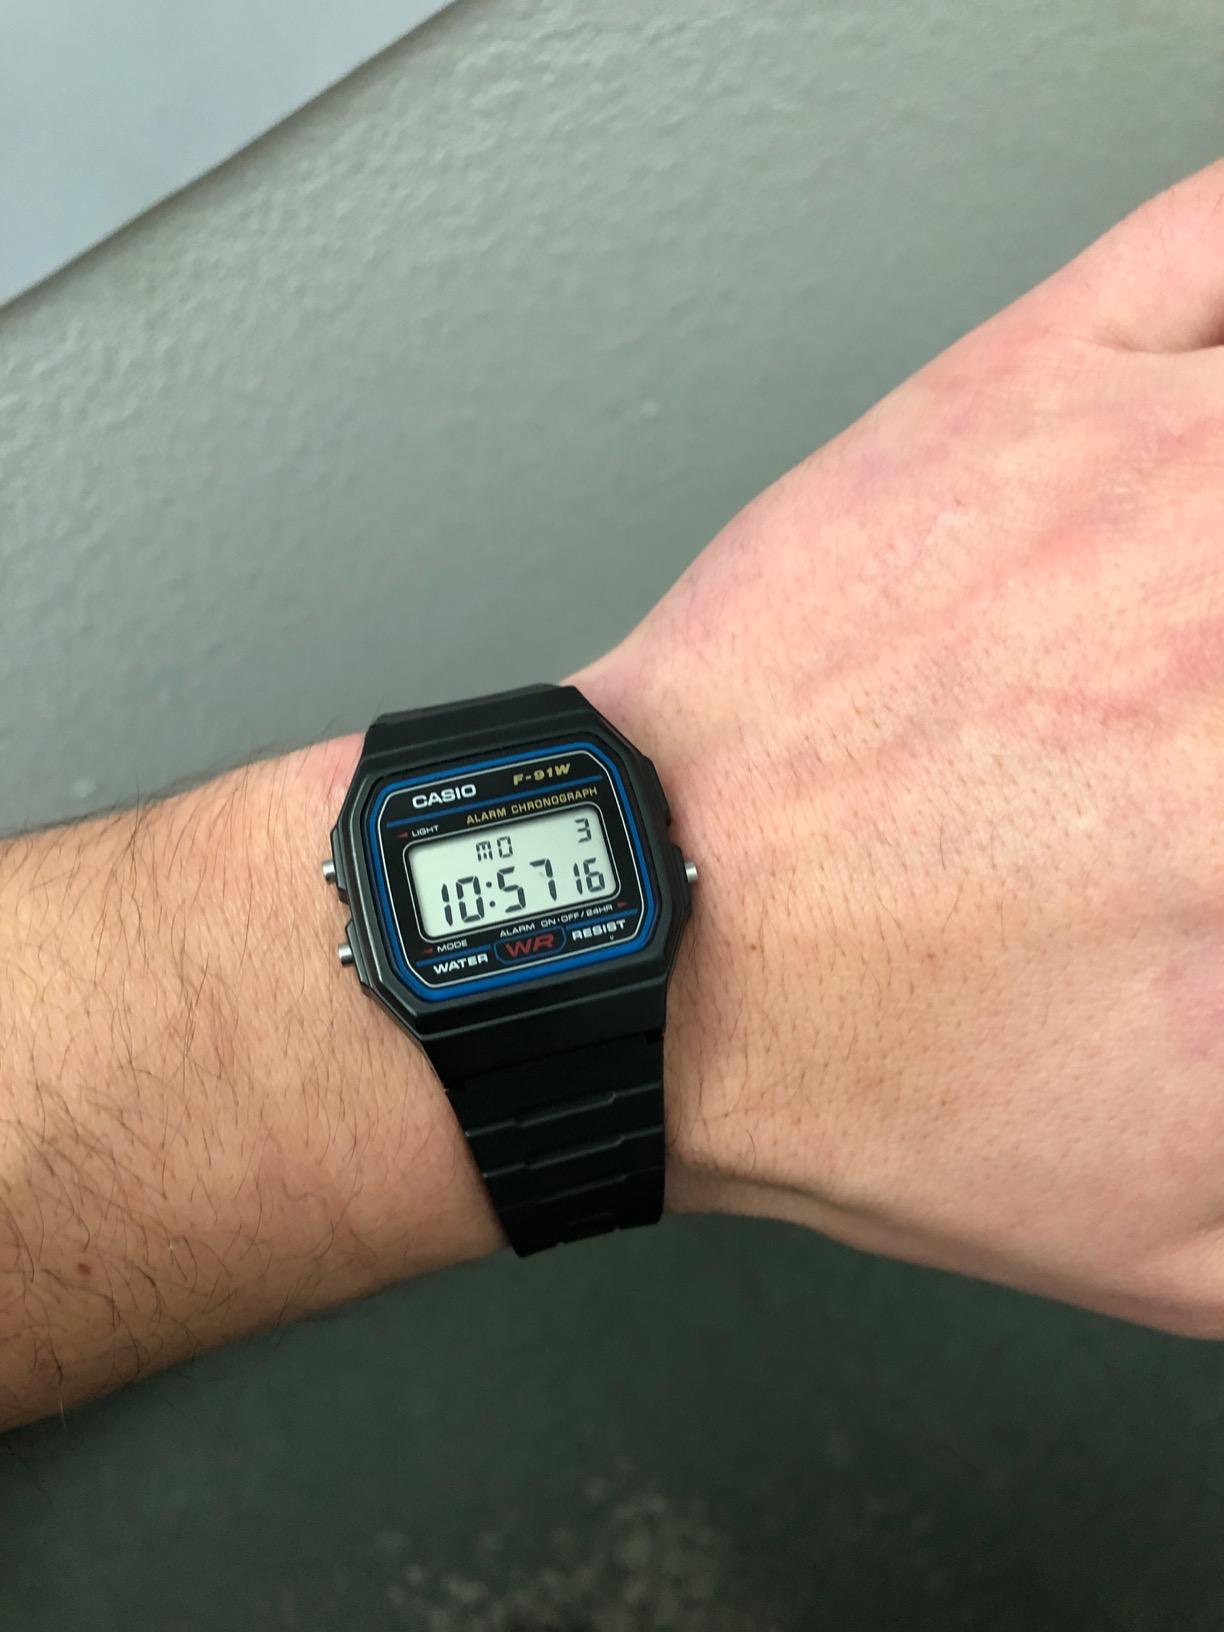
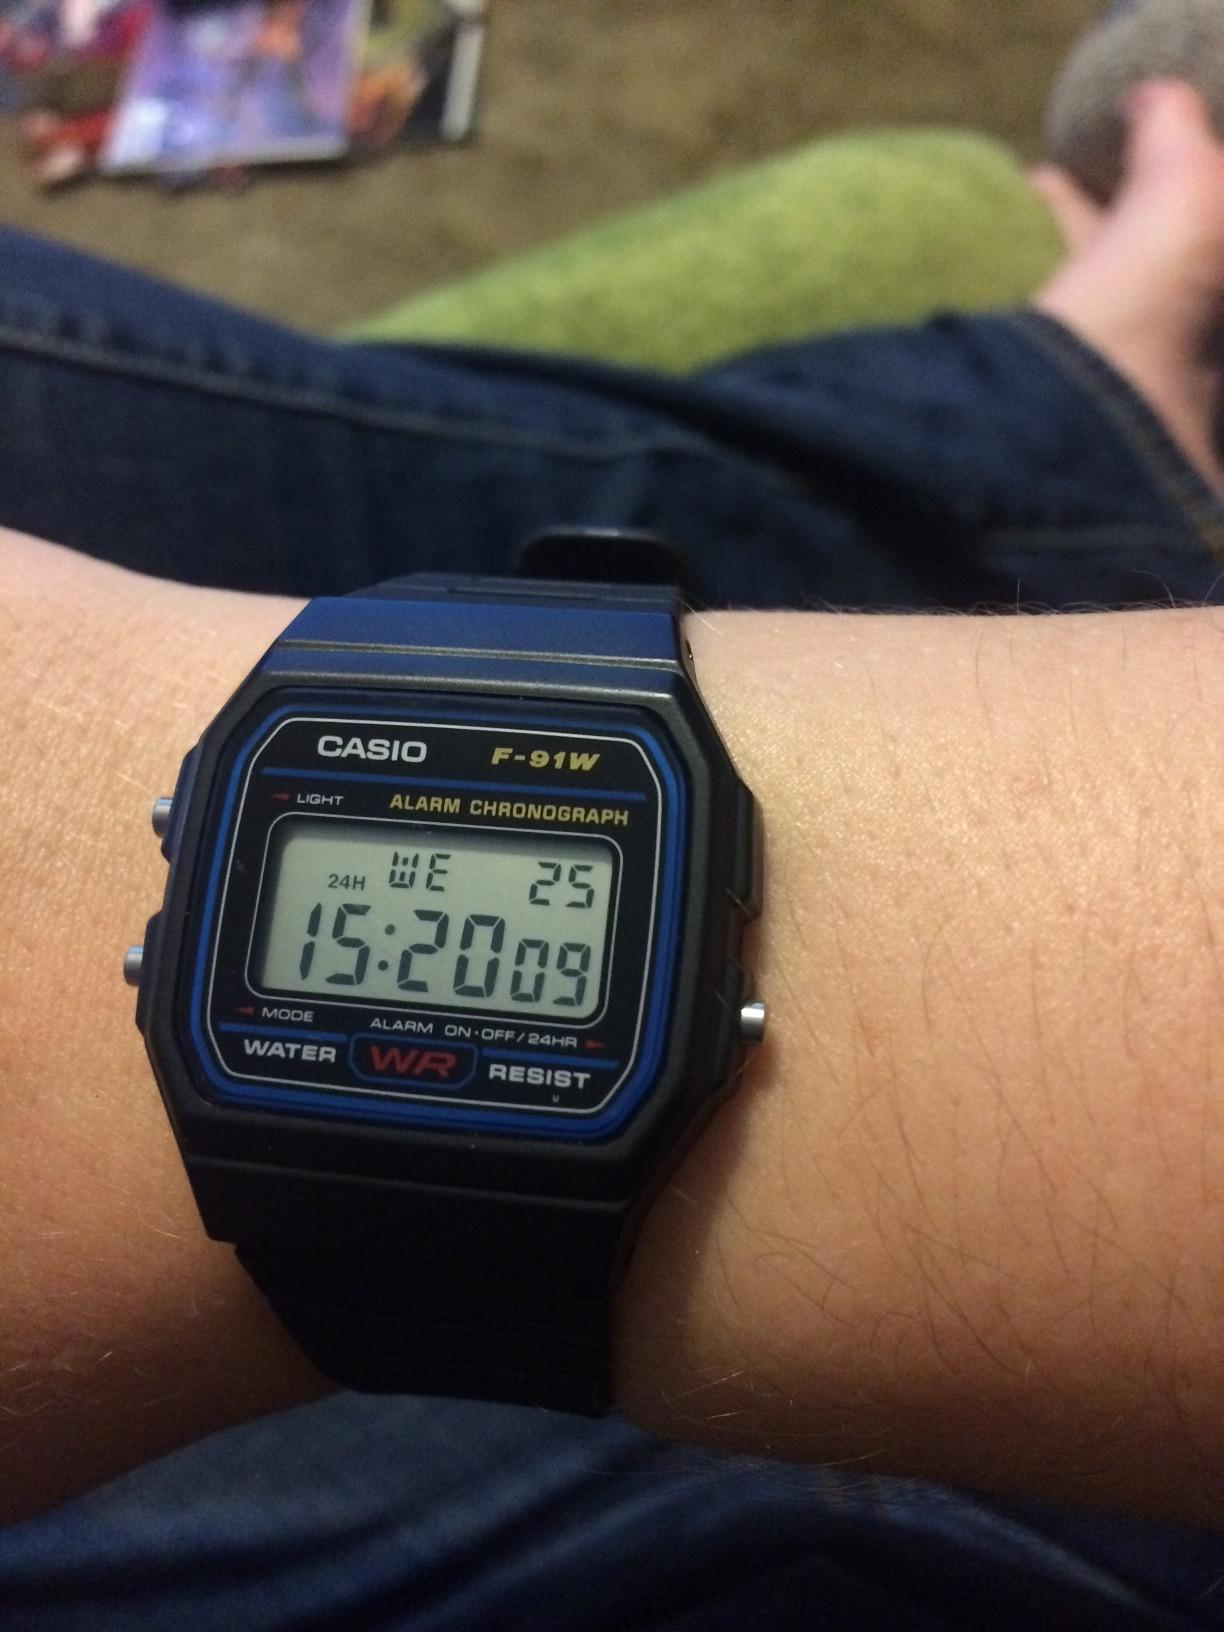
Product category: accessories_watch
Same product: yes